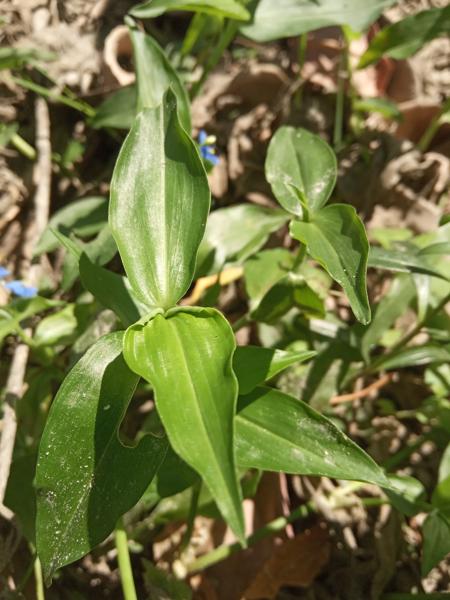
Weed species: Commelina benghalensis